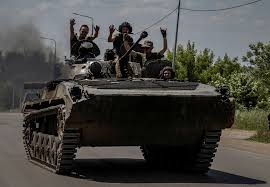
Label: BMP-2